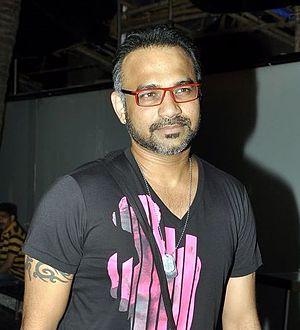
Abhinay Deo est un réalisateur et scénariste indien connu pour ses travaux à Bollywood, à la télévision et dans la publicité. Il a fait ses débuts de metteur en scène avec Delhi Belly, pour lequel il a reçu un Filmfare Award du meilleur réalisateur débutant et aussi connu pour la direction des œuvres telles que Game et Force 2.